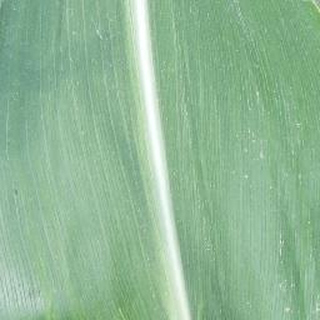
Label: healthy_corn